SNCF Connect

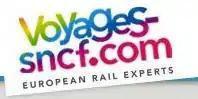
Logo used by Voyages-sncf.com from December 2013 until December 2017

In 1893, the Chemin de Fer du Nord became the first French private railway to be represented in the UK, establishing an office at London Victoria station. Almost 20 years later, the Chemins de fer de Paris à Lyon et à la Méditerranée (PLM) opened an office at 179 Piccadilly, London.